Cuguron

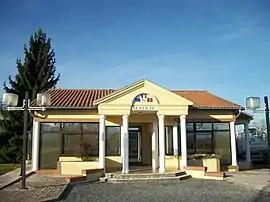
The town hall in Cuguron

Cuguron is a commune in the Haute-Garonne department in southwestern France.